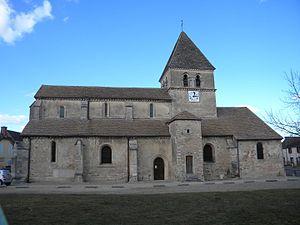
Église
Cet article recense une partie des monuments historiques de Saône-et-Loire, en France.
L'église Saint-Loup de Saint-Loup-de-la-Salle est une église située sur le territoire de la commune de Saint-Loup-Géanges dans le département français de Saône-et-Loire et la région Bourgogne-Franche-Comté.